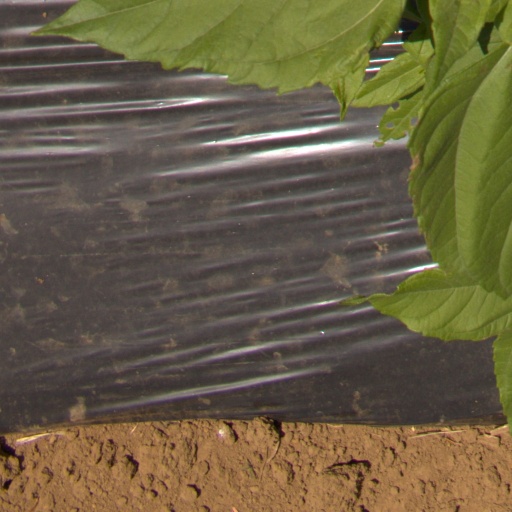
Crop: Jerusalem artichoke